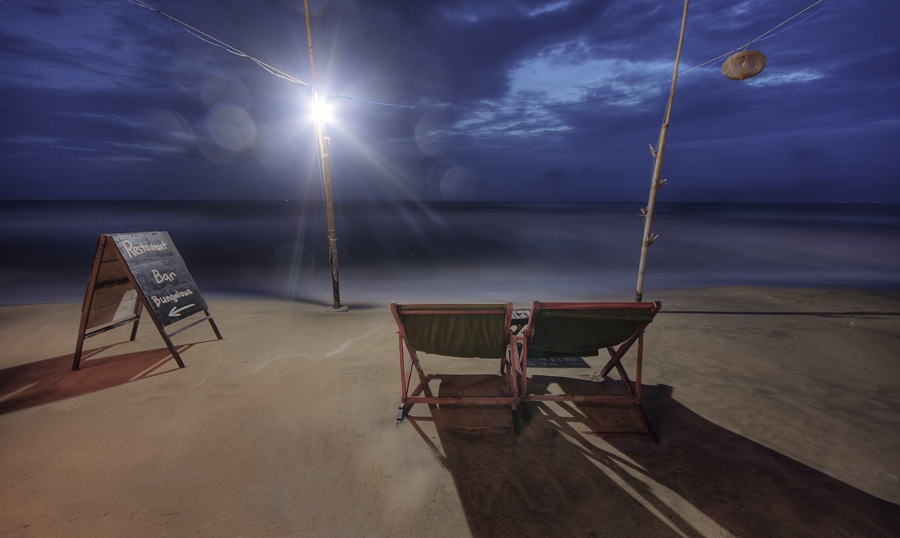
user: text: Màu sắc chủ đạo của bầu trời trong hình là gì?
assistant: text: Màu xanh đậm

user: text: Nội dung trên bảng hiệu gợi ý về loại hình dịch vụ nào được cung cấp tại địa điểm này?
assistant: text: Nhà hàng, quán bar và nhà nghỉ (bungalows)

user: text: Tấm bảng hiệu chỉ dẫn các dịch vụ gì và vị trí của nó nằm ở đâu so với nguồn sáng chính trong hình?
assistant: text: Nhà hàng, quán bar và nhà nghỉ (bungalows); nó nằm bên trái nguồn sáng chính.